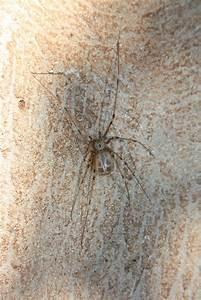
spider